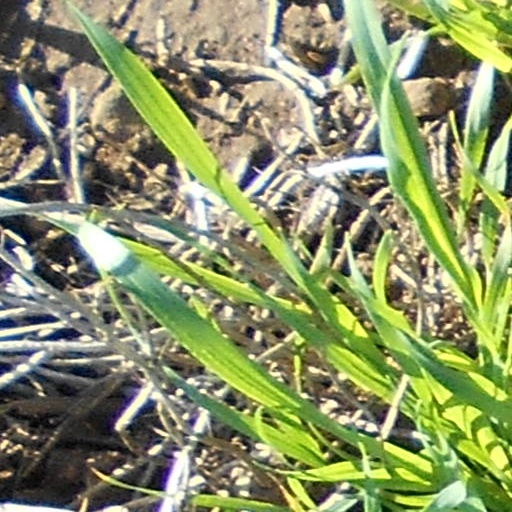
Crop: wheat